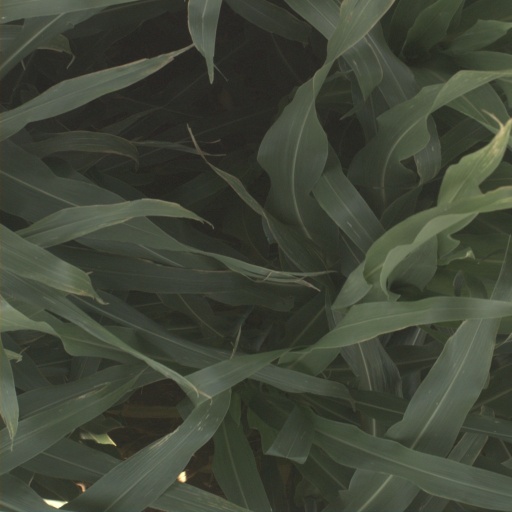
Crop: sorghum